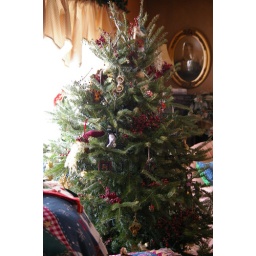
No garland, tinsel, ribbon or glass ornaments. I think the tree could fall over and nothing would have broken.